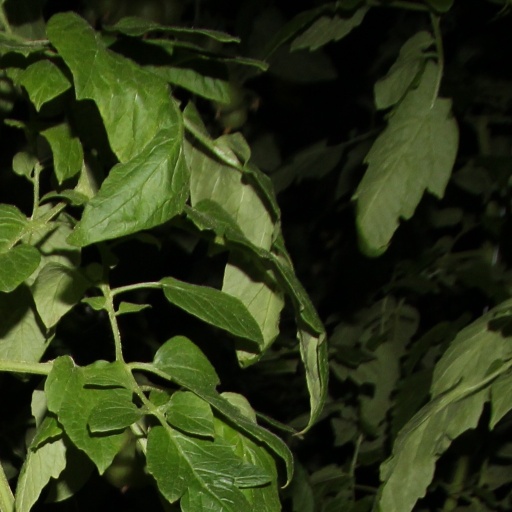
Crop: tomato